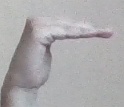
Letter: haa